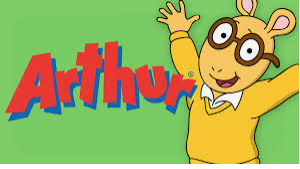
Portrait style: Cartoon Portrait